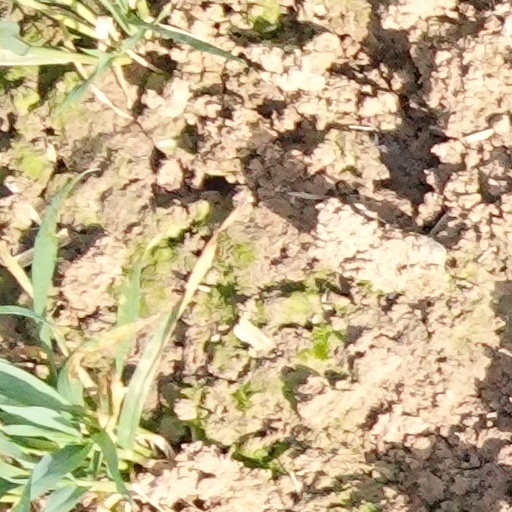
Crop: wheat